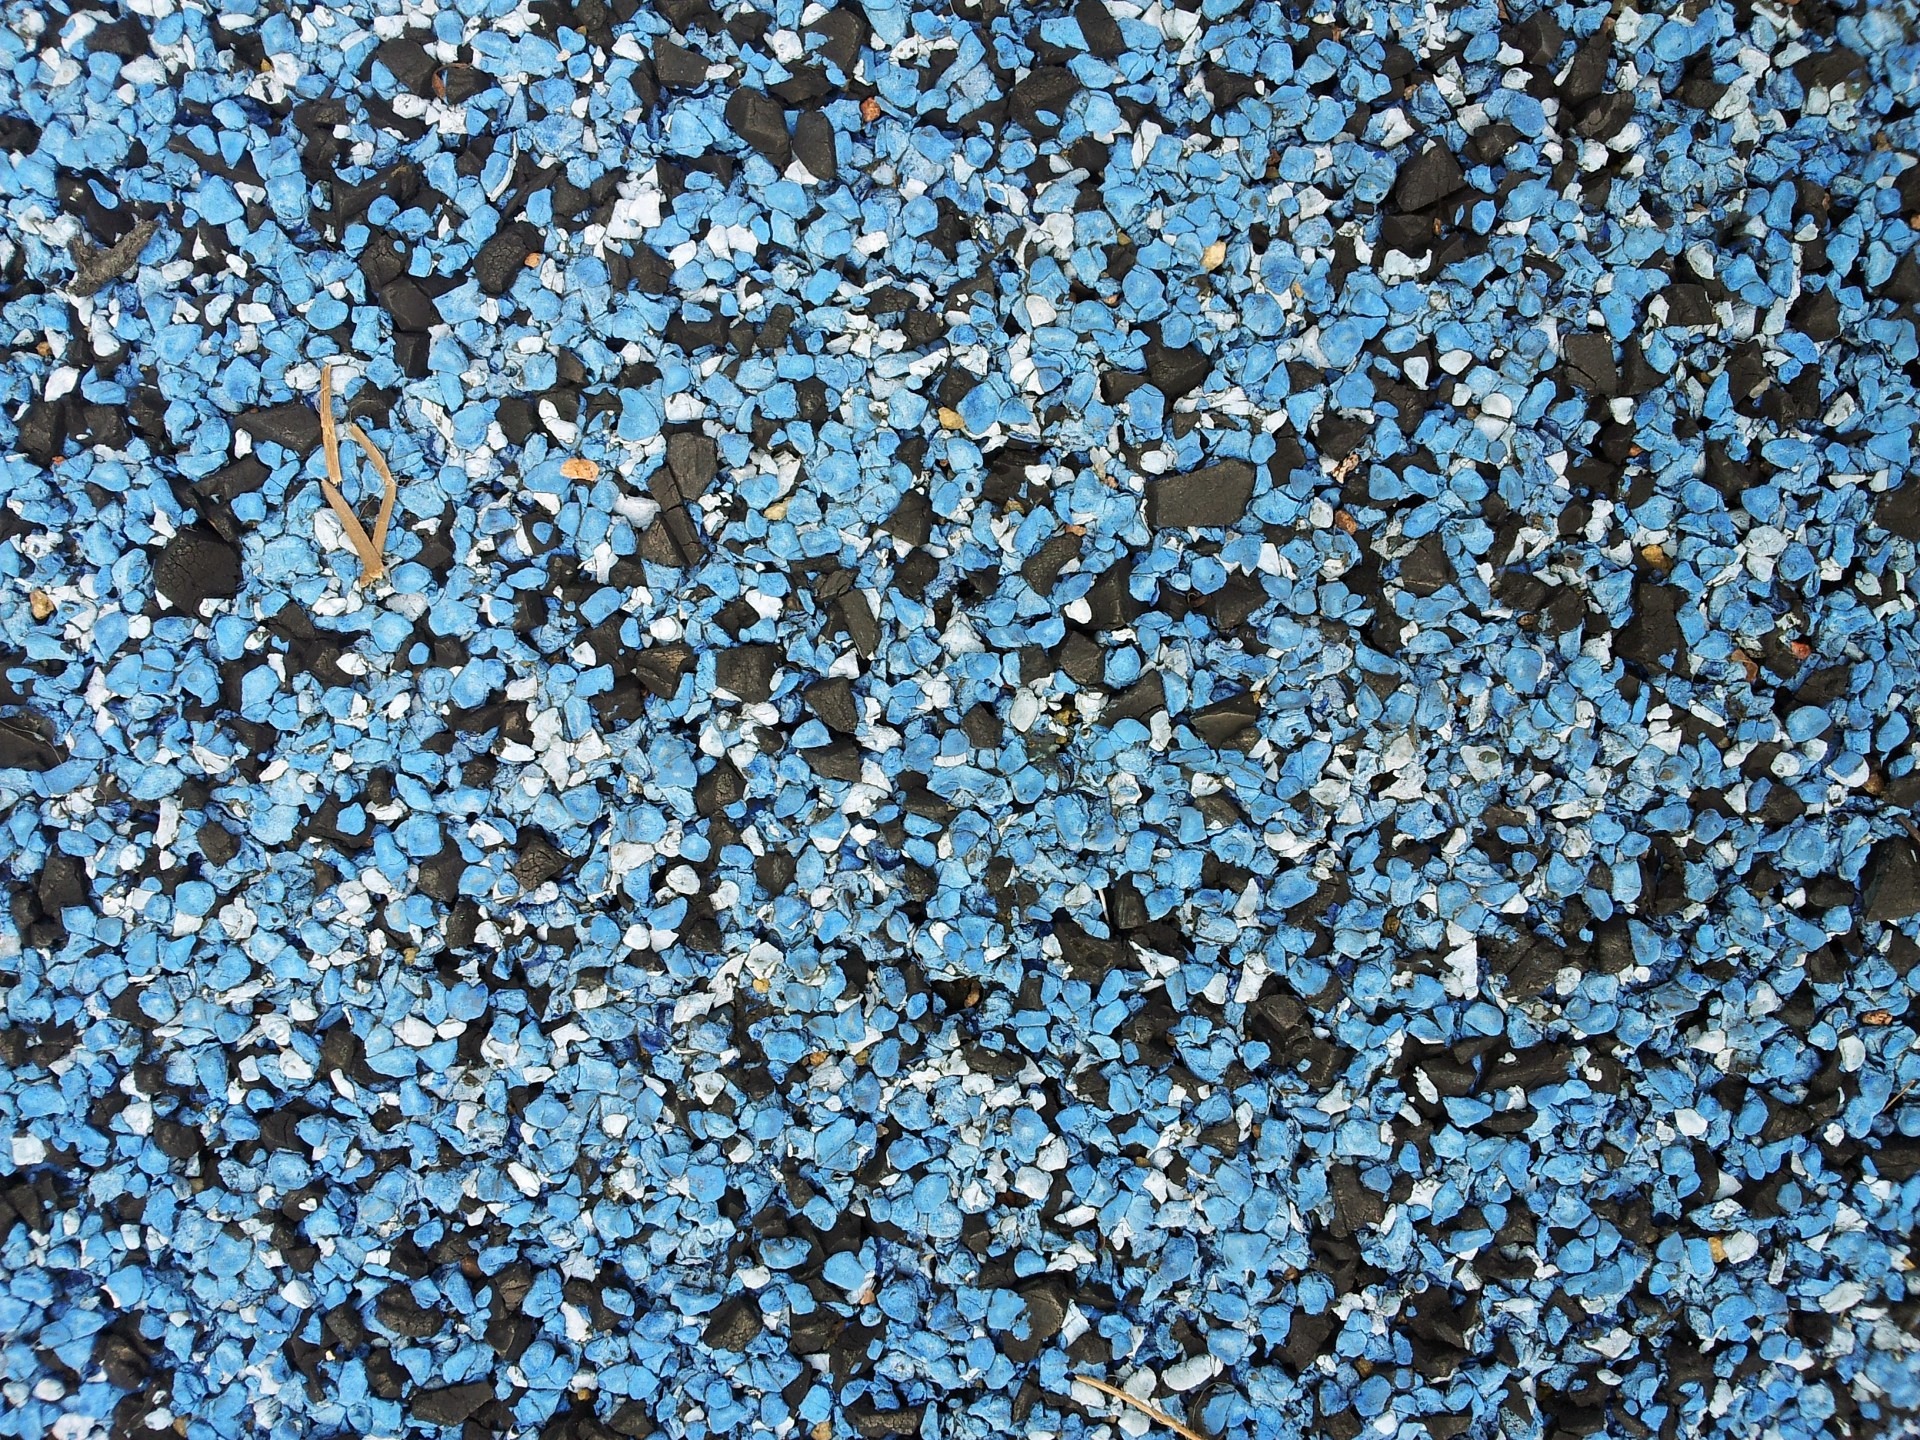
branch, blossom, plant, berry, flower, frost, produce, small, rough, blue, rocky, flora, rocks, structures, grey, stones, pebbles, shrub, tiny, hard, patterns, textures, backgrounds, solid, designs, flowering plant, materials, land plant, abstracts